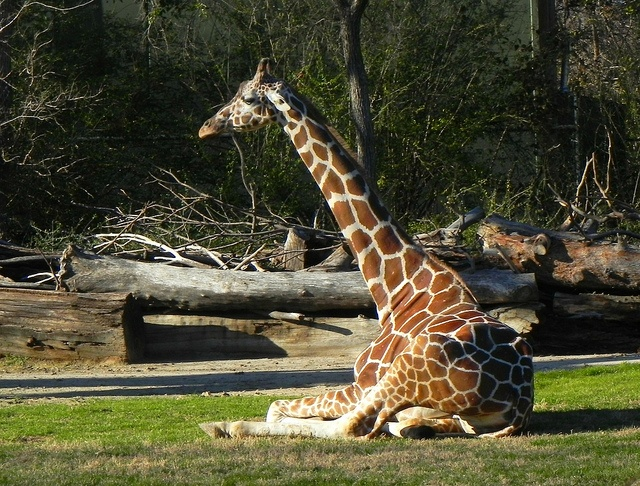
A giraffe that is laying down in the grass.
A giraffe is sitting peacefully on the ground.
A giraffe laying down on the grass in front of a group of logs.
A giraffe laying on top of a lush green field.
a giraffe sitting in the grass in the wilderness